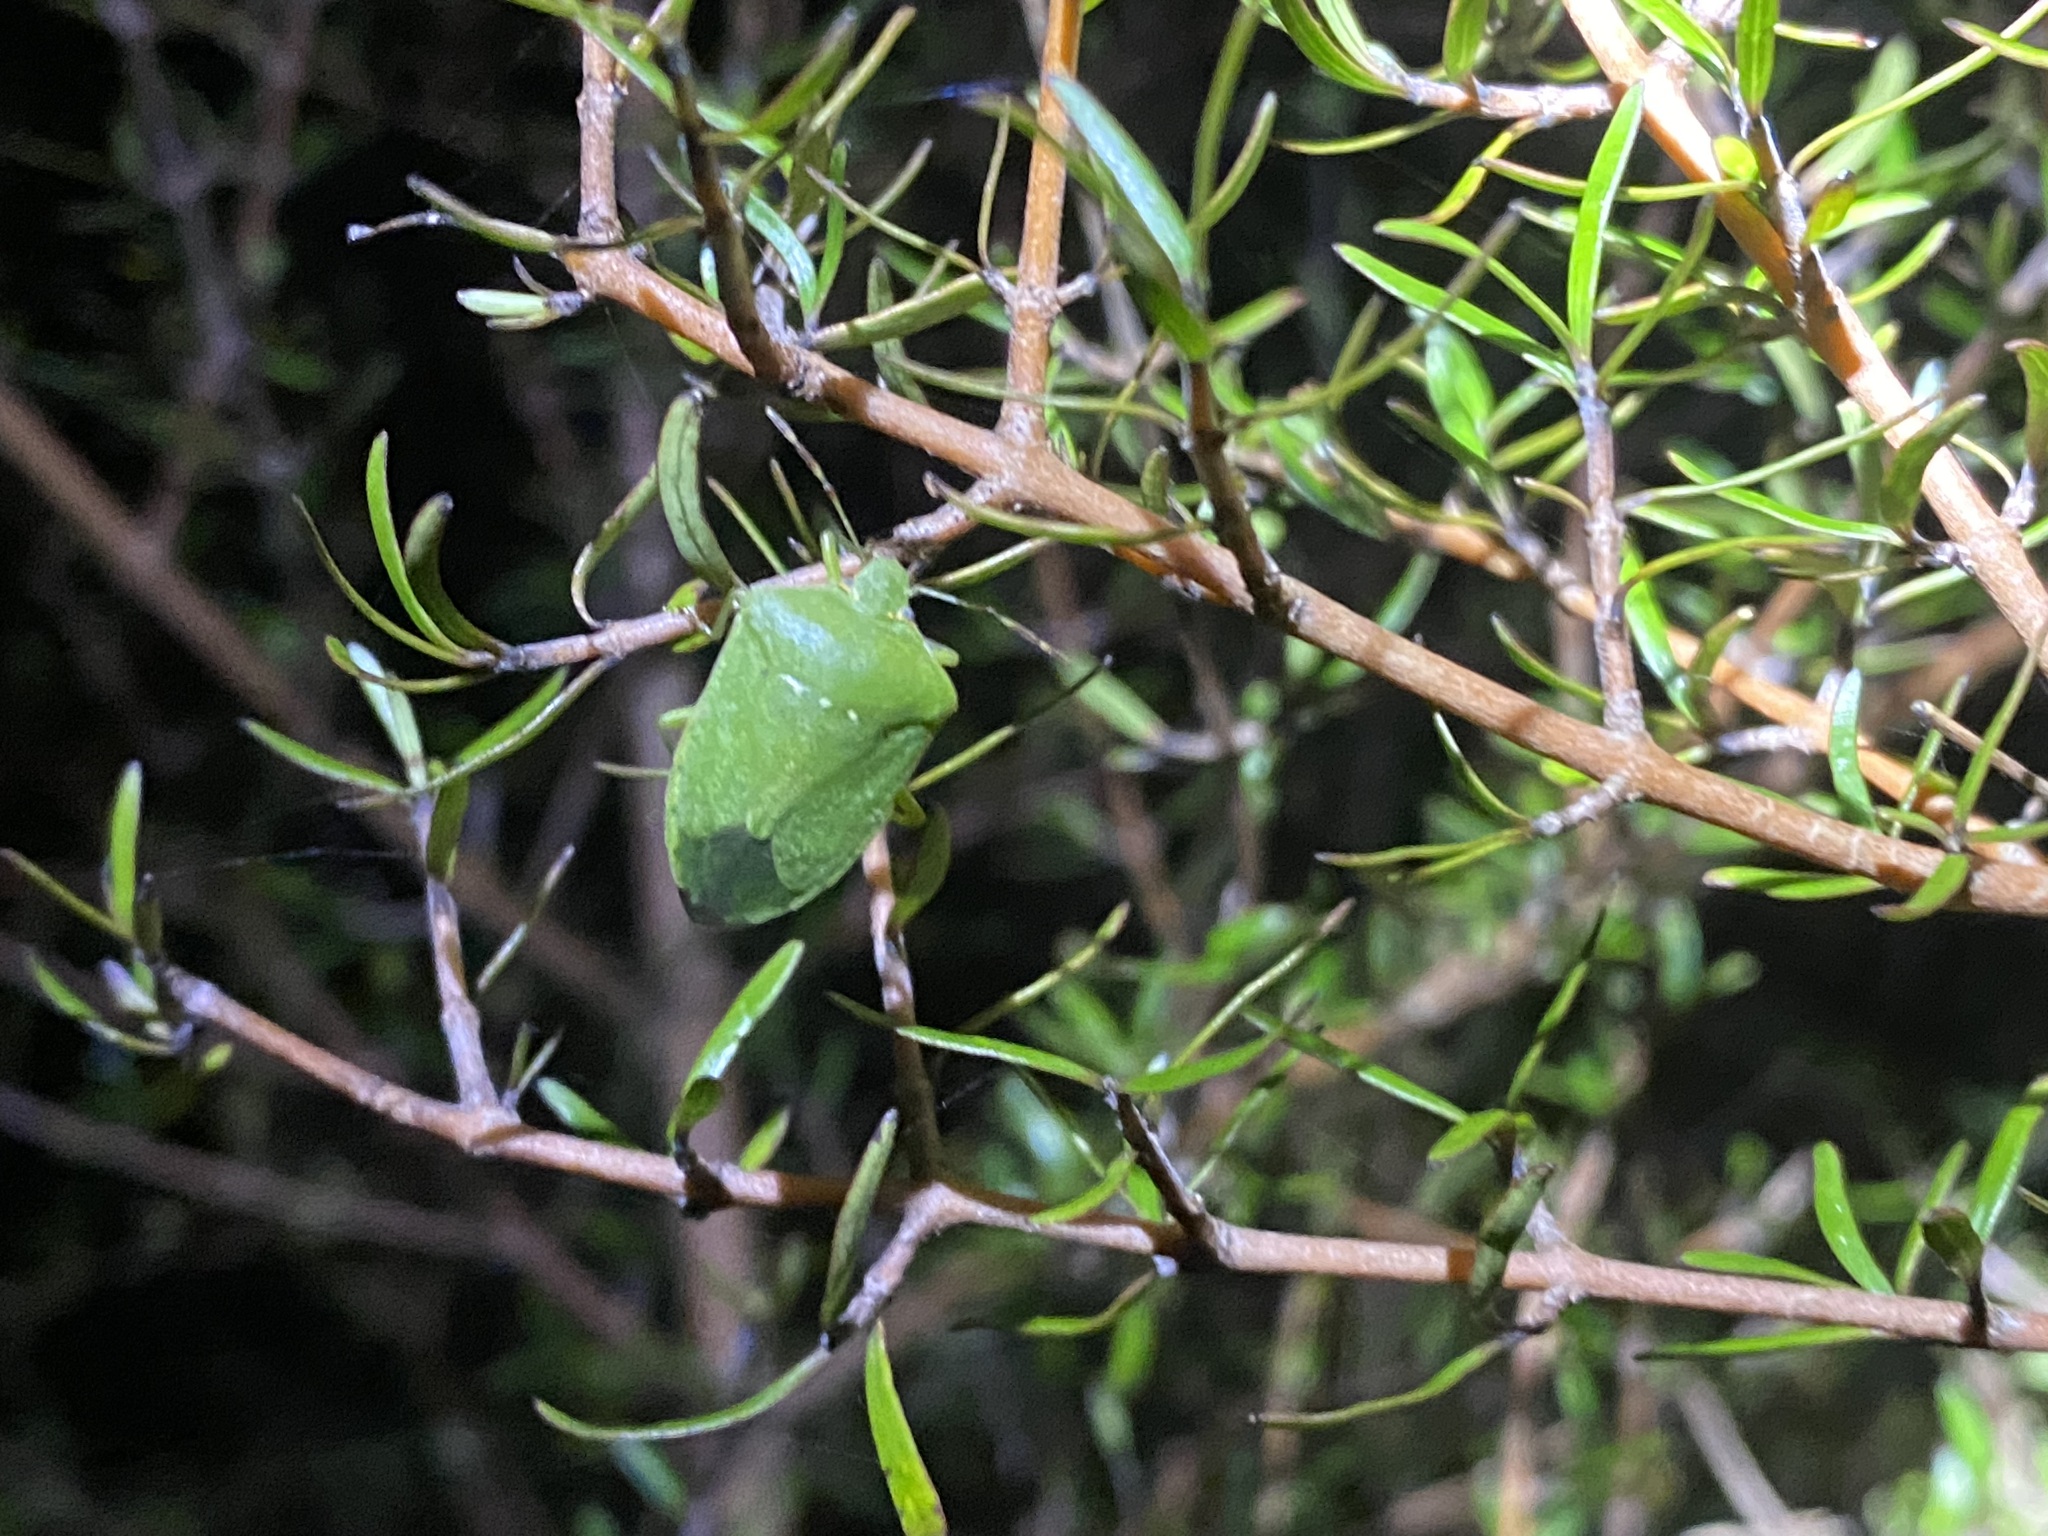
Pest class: stink_bug